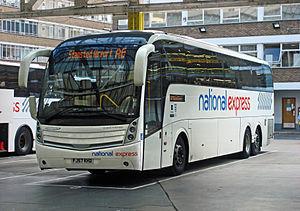
National Express Group est un groupe de transport britannique exploitant des lignes de bus et de trains au Royaume-Uni, aux États-Unis, au Canada, en Allemagne et en Espagne. Coté à la Bourse de Londres, il est présent dans l'indice FTSE 250.
La gare routière Victoria est située dans le centre de Londres dans le quartier de Westminster, à environ 300 mètres au sud-ouest de la gare ferroviaire Victoria. Il s'agit de la principale gare routière de Londres, elle dessert toutes les régions du Royaume-Uni ainsi que l'Europe continentale. Il s'agit d'un bâtiment de style Art déco classé, construit en 1932.